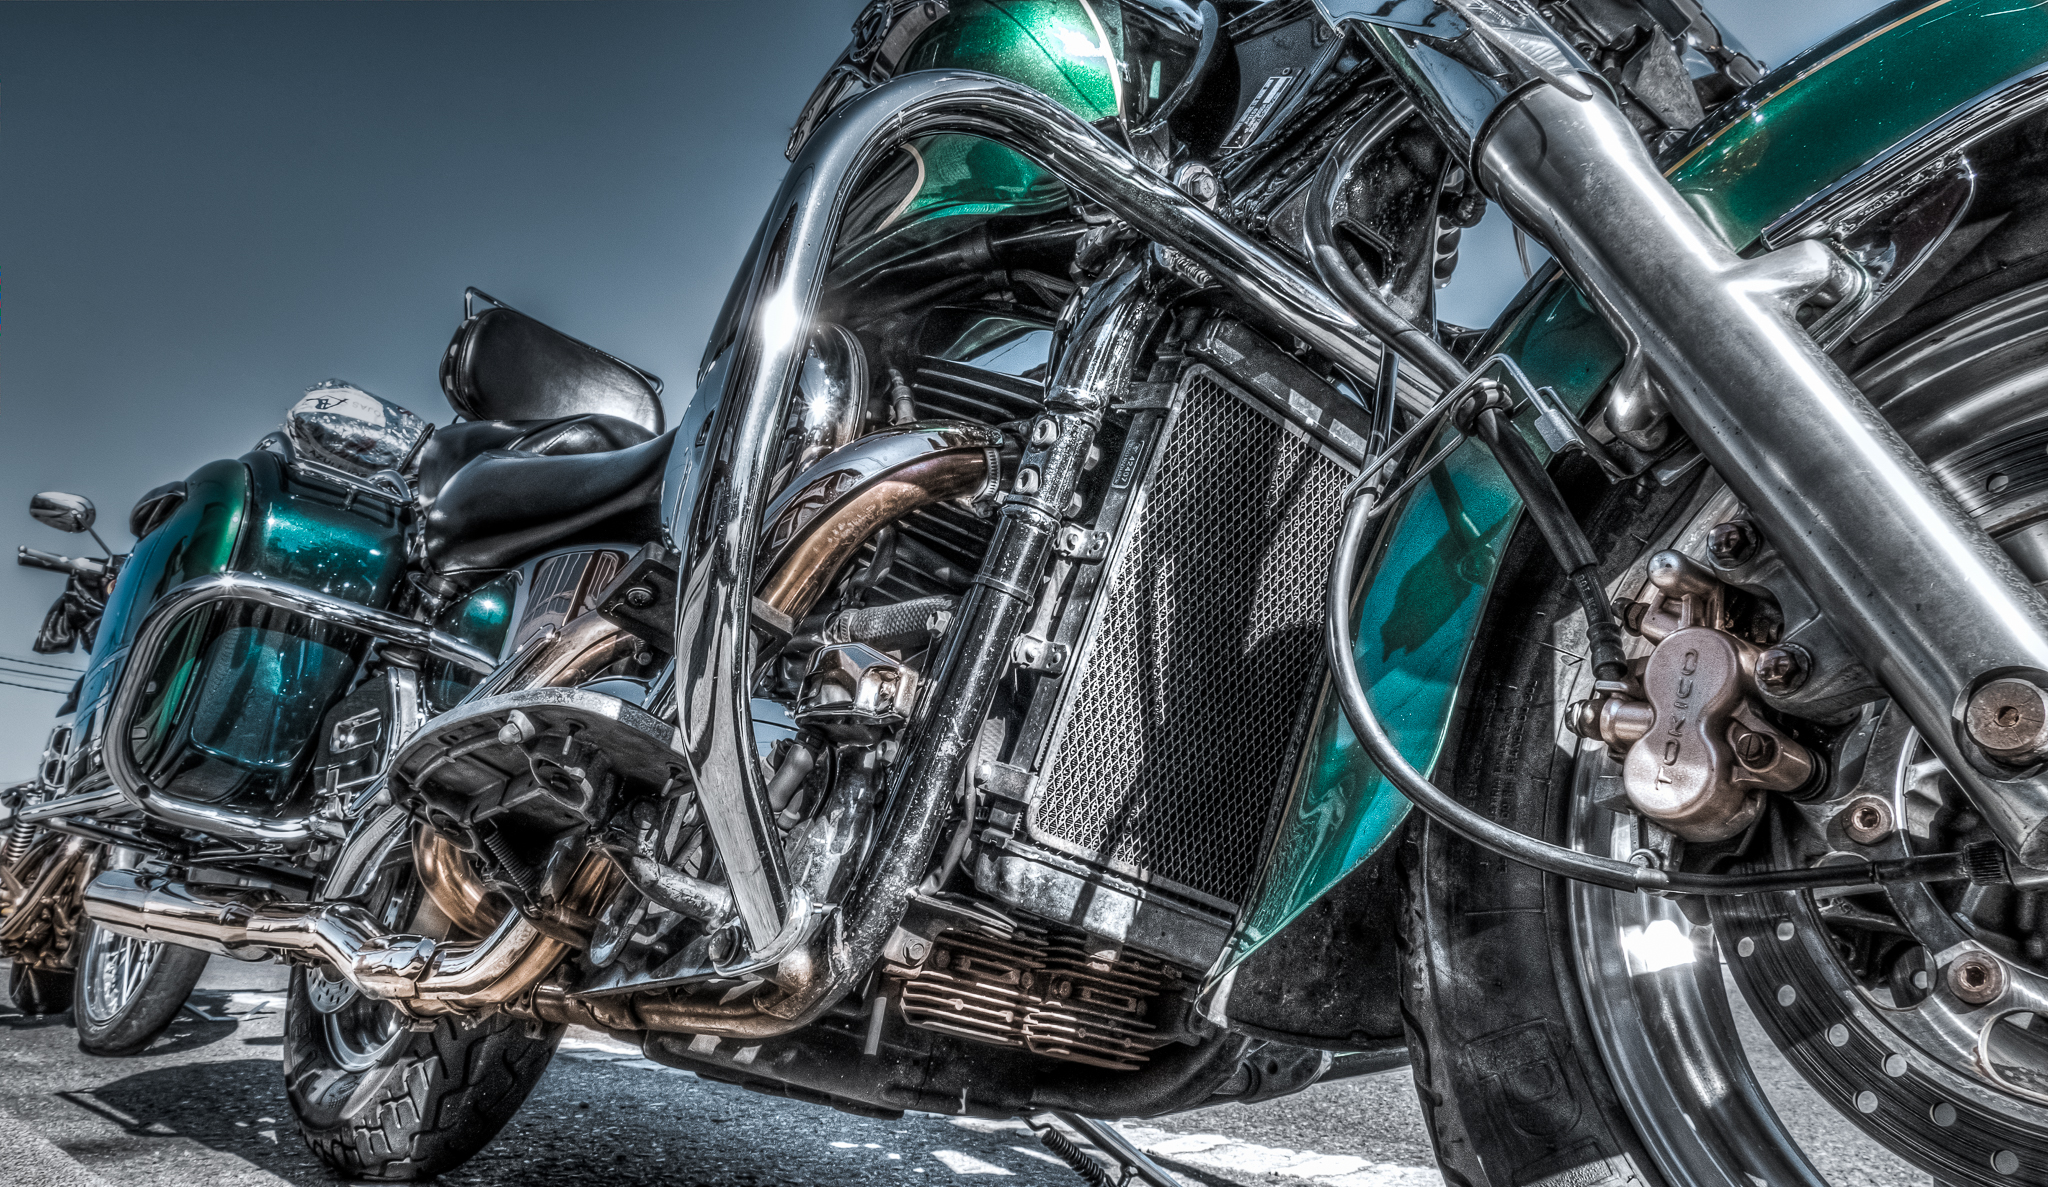
car, wheel, vehicle, motorcycle, hdr, engine, chopper, lumixfz1000, fz1000, motorcycles, ggl1, xovesphoto, varios, some, panasoniclumixfz1000, motos, motorcycling, land vehicle, automobile make, aircraft engine